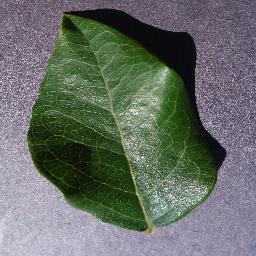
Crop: blueberry
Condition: healthy